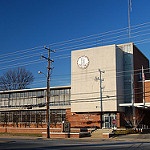
Label: buildings